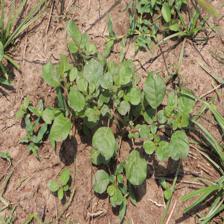
Label: BroadLeafWeed